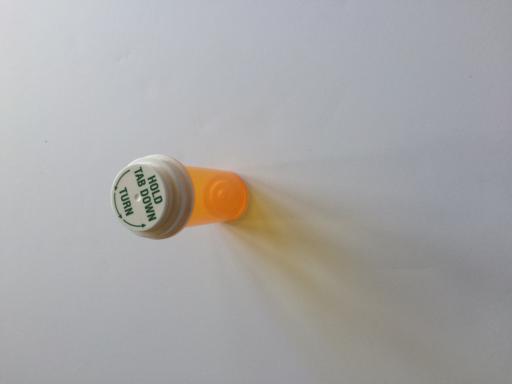
Waste category: plastic